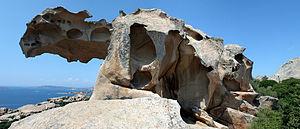
Il existait déjà en 1918 des guides touristiques en Sardaigne. Cependant on commence à parler de tourisme proprement dit seulement au début des années 60, avec la naissance du symbole touristique de l'île, la costa Smeralda. Ainsi, au début, le tourisme se caractérisait principalement comme étant de luxe, basé sur la qualité des espaces habités, urbains, et sur la qualité ambiante indiscutable de son environnement.